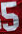
Number: 5